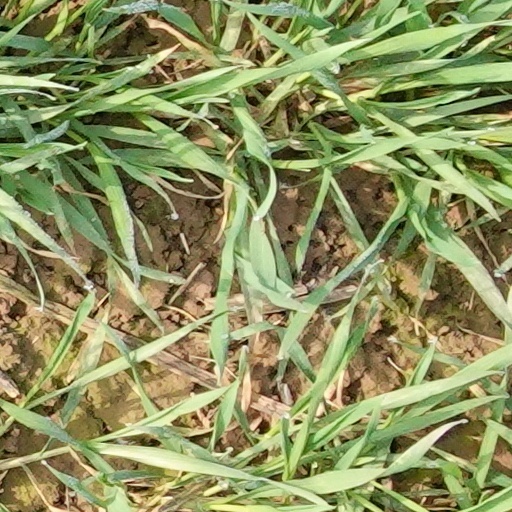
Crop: wheat